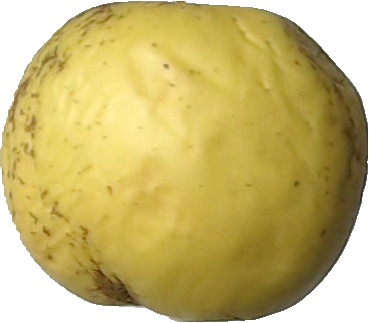
Label: apple_golden_1